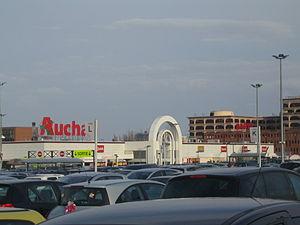
Centre commercial V2 à Villeneuve d'Ascq.
Le Nord-Pas-de-Calais est un des berceaux de la grande distribution moderne française avec l'implantation des enseignes du groupe Auchan à partir des années 1960, et l'ouverture à Englos du centre commercial d'Englos-les-Géants en 1969, premier du genre avec le concept d'hypermarché couplé avec une galerie commerciale.
Villeneuve-d’Ascq est une commune française et une technopole, située dans le département du Nord, en région Hauts-de-France. Elle fait partie de la Métropole européenne de Lille.
Hôtel-de-Ville est un quartier de la ville de Villeneuve-d'Ascq dans le département du Nord.
V2 est un centre commercial français implanté sur la commune de Villeneuve-d'Ascq, dans le Nord et réalisé par l'architecte Jean Willerval. Il a été inauguré le 8 novembre 1977, à l'époque de la constitution de la ville nouvelle.